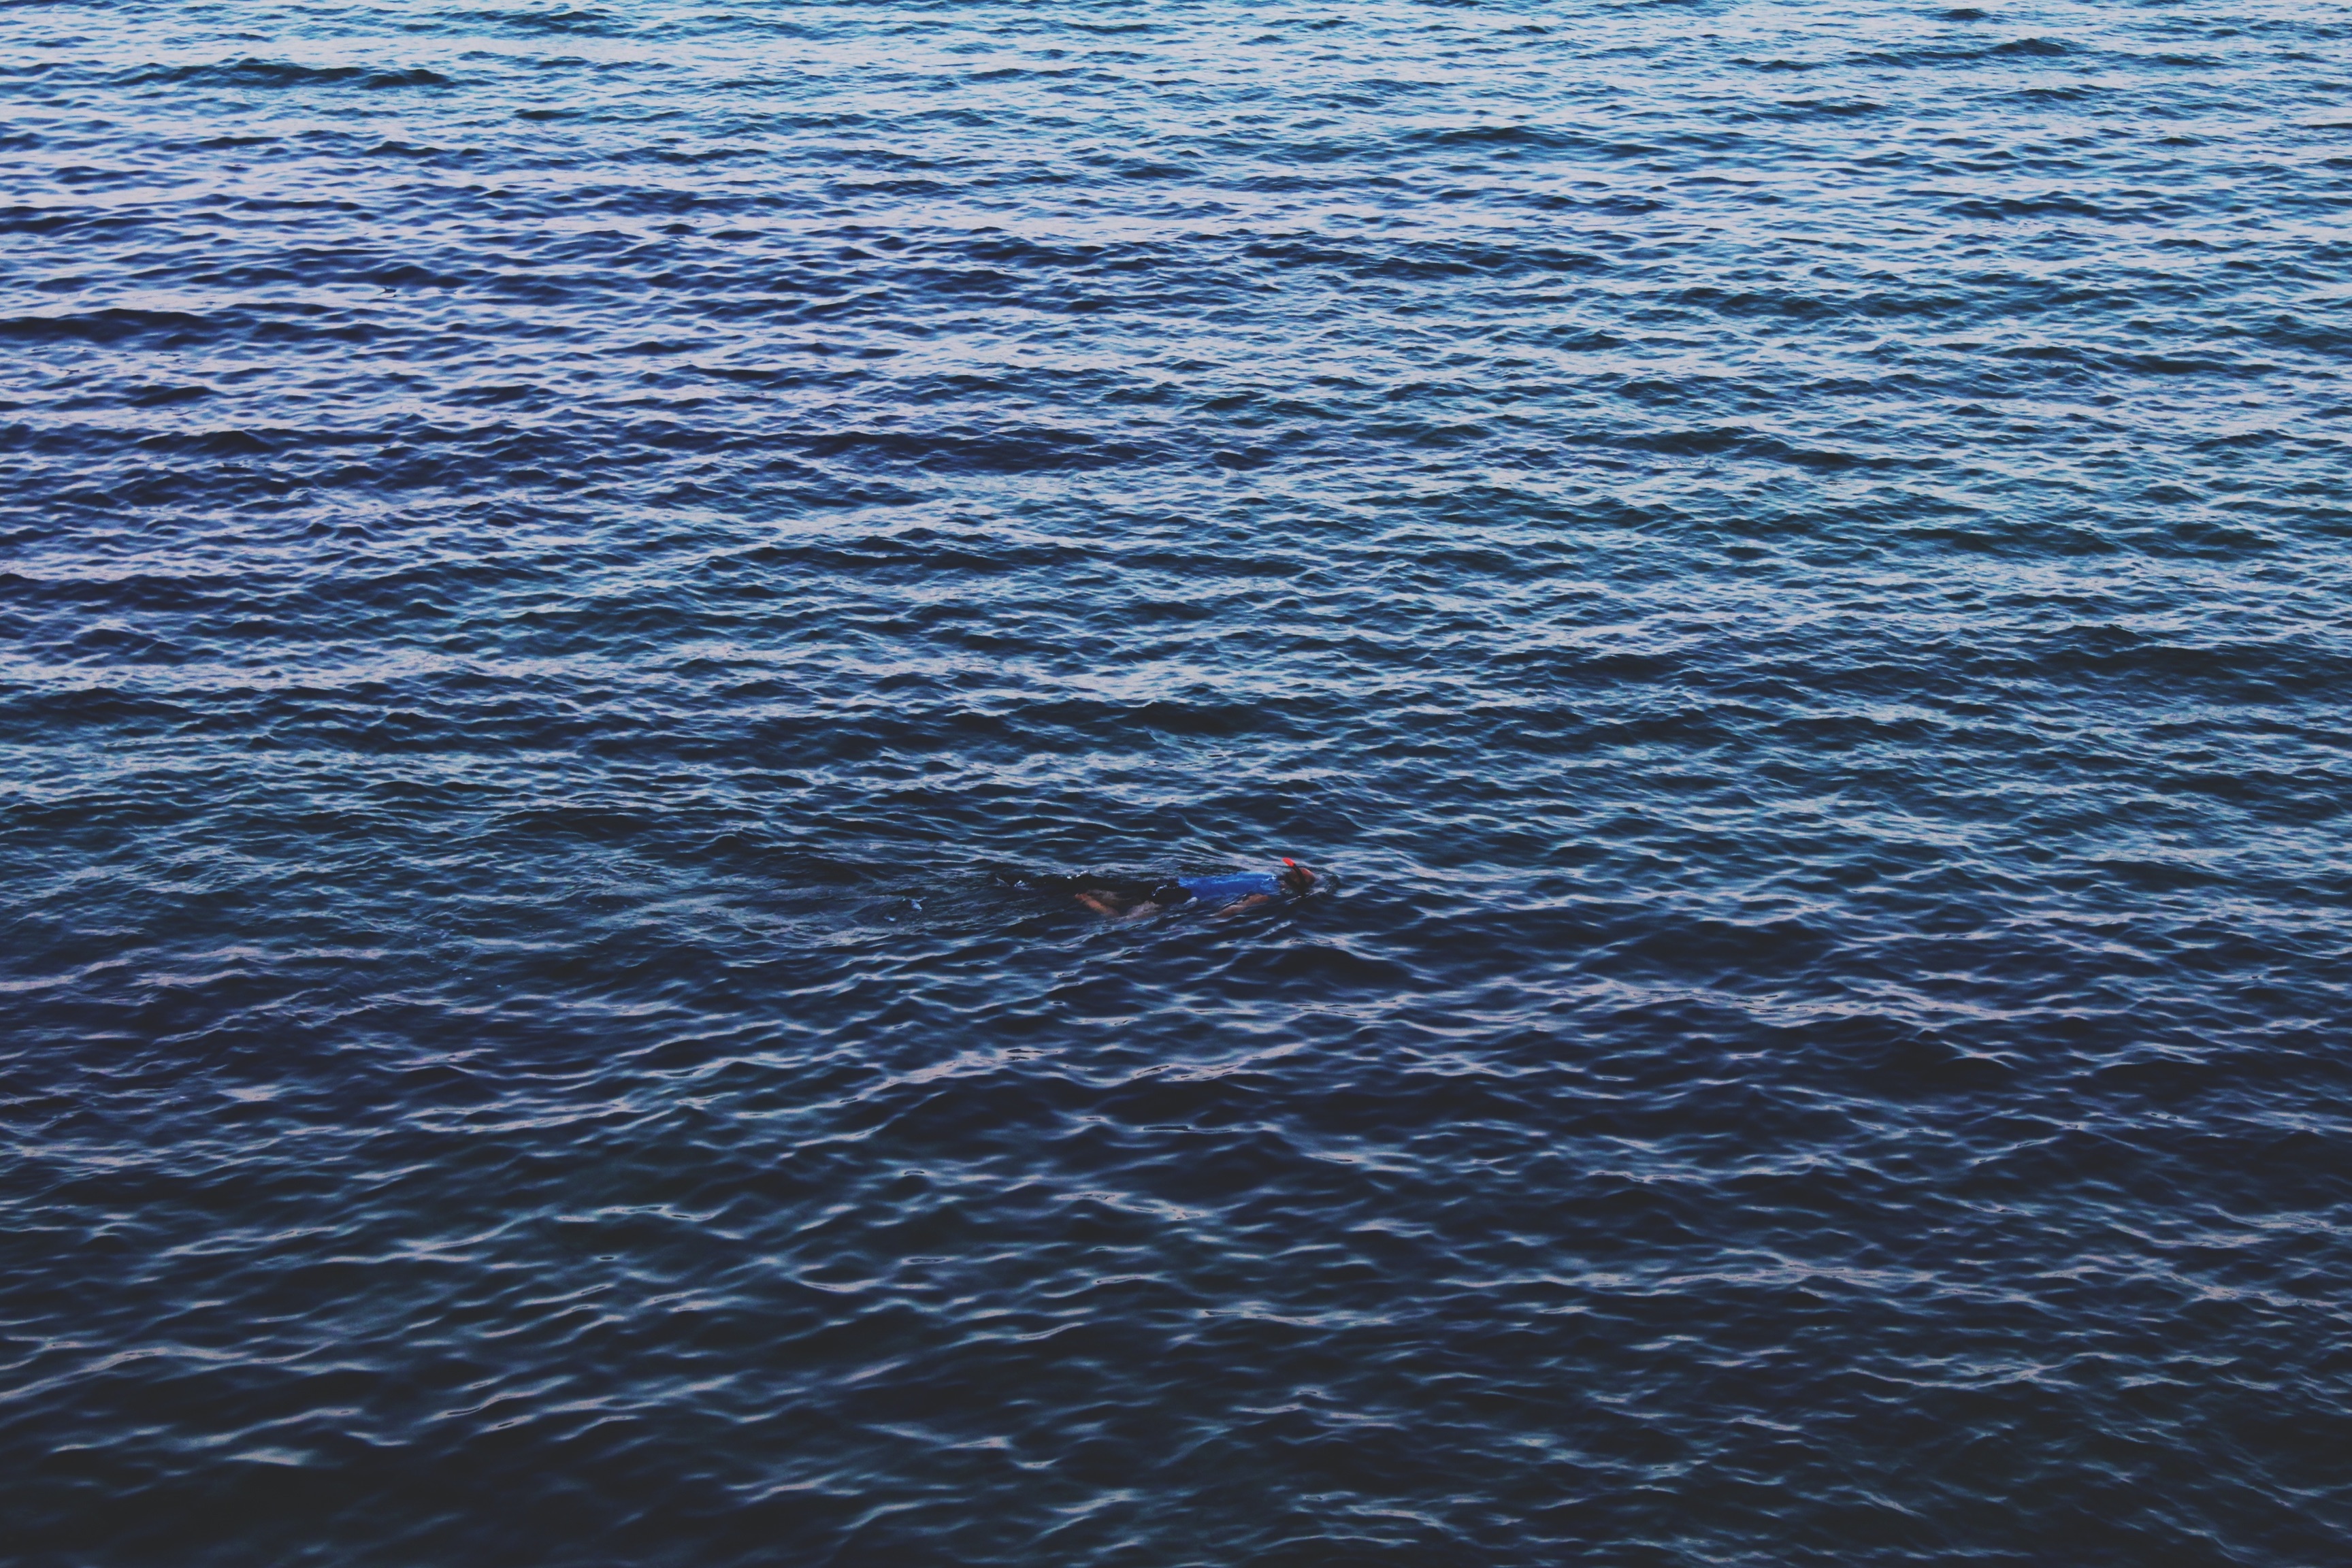
sea, coast, water, ocean, horizon, sunlight, shore, wave, lake, swim, reflection, snorkling, channel, wind wave